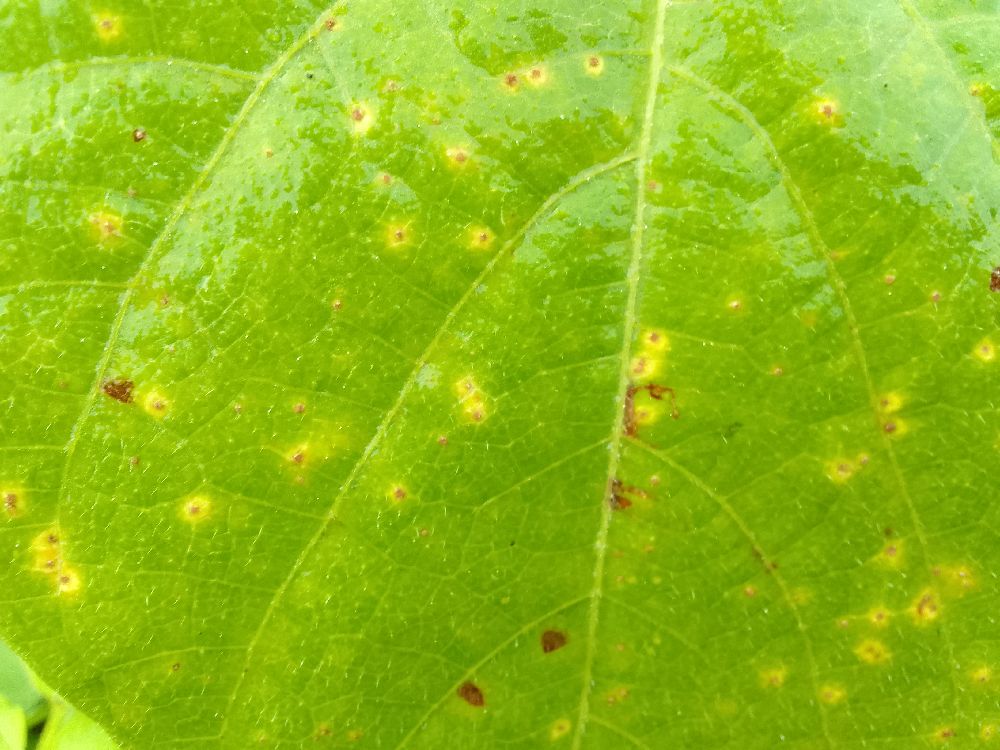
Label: rust